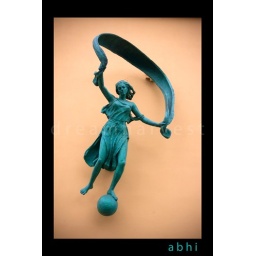
Statue on an old building wall in Oslo Sentrum, Norway. editing: frame and a little bit of vignetting..